Arlindo Chinaglia

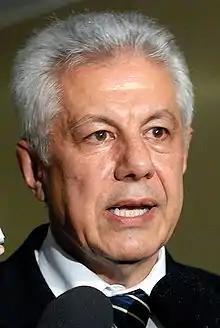

Arlindo Chinaglia (born 24 December 1949) is a Brazilian politician and former President of the Chamber of Deputies of Brazil 2007–2009. He represents the state of São Paulo in the National Congress of Brazil for the Workers' Party.